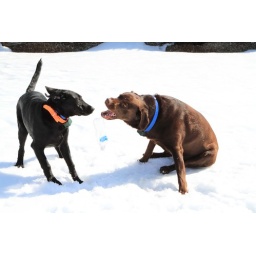
If you look close the water bottle is in mid air, better viewed in large format.